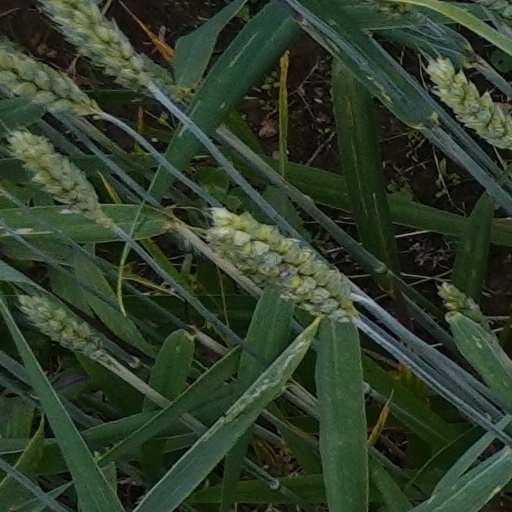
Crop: wheat